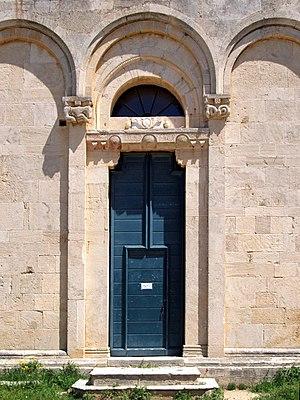
La Cathédrale de Nebbio située à Saint-Florent dans le département de Haute-Corse a été le siège du diocèse de Nebbio jusqu'en 1789, date de sa suppression et de son rattachement au diocèse d'Ajaccio.